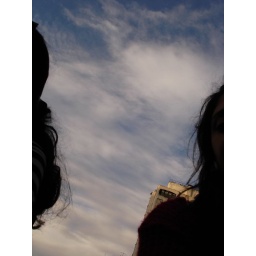
Swimming in a fish bowl